Connecticut

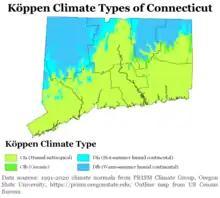
Köppen climate types of Connecticut, using 1991–2020 climate normals.

Connecticut's extensive industry, dense population, flat terrain, and wealth encouraged the construction of railroads starting in 1839. By 1840, of line were in operation, growing to in 1850 and in 1860.